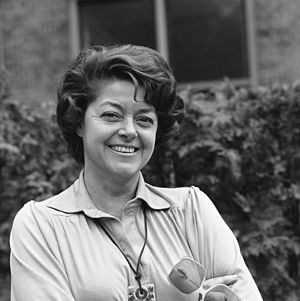
Teddy Scholten
Teddy Scholten (1978)
Teddy Scholten-van Zwieteren var en hollandsk sanger.